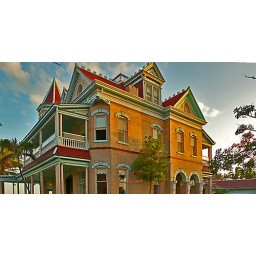
There were a couple of other houses in this street making the same claim.